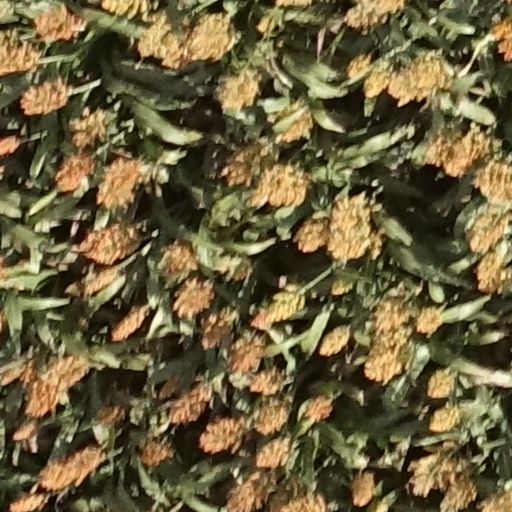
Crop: sorghum